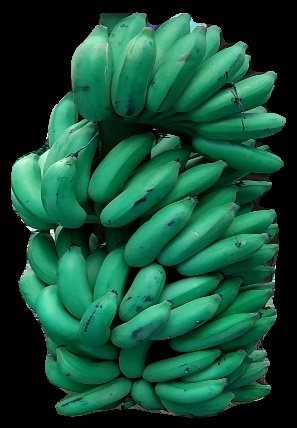
Variety: elakki-bale
Grade: grade1